Smith Reservoir (Costilla County, Colorado)

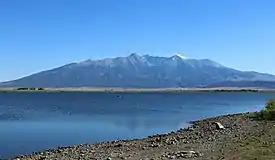
Looking across the reservoir towards Blanca Peak

Smith Reservoir is located in Costilla County, Colorado, south of Blanca in the San Luis Valley. The reservoir is owned by the Trinchera Irrigation Company.